Opel Corsa

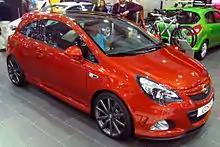
2013 OPC Nürburgring Edition, in Santiago Carshow, Chile 2012

The Opel Performance Center in 2011 launched a hardcore version of the Corsa OPC called the Corsa OPC Nürburgring Edition. The engine is the same, 1.6-litre turbo, but it has been tuned to punch out and ( with overboost function) of torque at 2,250 to 5,850 rpm. The time is 6.8 seconds and top speed is .